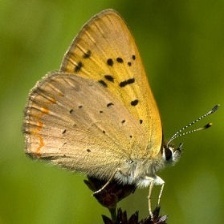
Species: PURPLISH COPPER
Butterfly family (ImageNet category): lycaenid_butterfly